Colossus of Constantine

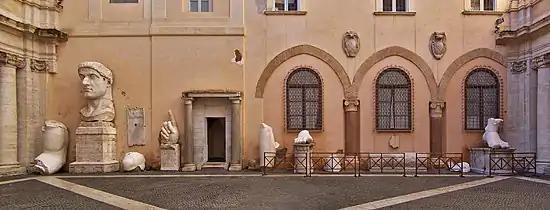
Fragments of the Colossus of Constantine. The fragments are arranged as follows from left to right: the right arm (with elbow), the head, the right kneecap, a right hand, [a columned museum entrance] left shin, the right foot, the left kneecap, [an ornamented column remnant] the left foot. The second right hand is located beyond the columned entrance to the left.

The "Colossus" was pillaged sometime in Late Antiquity, most likely for the bronze body portions. The marble portions of the statue were brought to light in 1486. The surviving remnants were later removed from the Basilica and placed in the nearby Palazzo dei Conservatori Courtyard by Michelangelo, who was working in the area. Strangely, there are two right hands (with upraised index fingers) amongst the remains of the statue, which differ slightly. It has been proposed that the statue was re-worked at some time late in Constantine's reign and a hand holding a sceptre was replaced by a hand holding a Christian symbol.